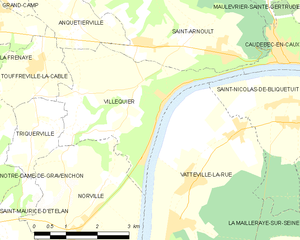
Carte des communes françaises Villequier